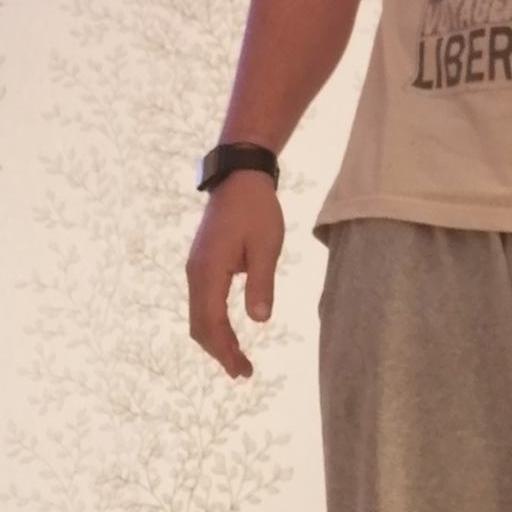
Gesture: no_gesture